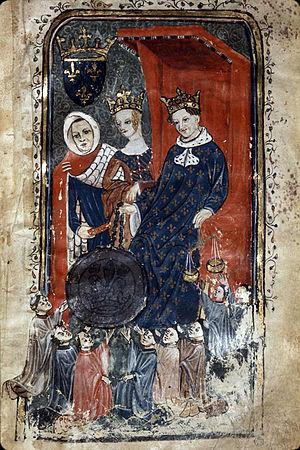
Le roi de France Philippe VI de Valois et la reine Jeanne de Bourgogne, accompagnés d'un autre personnage, remettent les sceaux et les poids du Mans et de Bourg-Nouvel aux chapelains de la chapelle royale du Gué de Maulny. Blason aux armes de France. Enluminure pleine page tirée du manuscrit Juratoire de la chapelle royale du Gué de Maulny, daté du 1er quart du 14e s.-1er quart du 15e s., actuellement conservé à la Bibliothèque municipale du Mans (cote BM, ms. 0691, f. 009). Description d'après la notice de l'IRHT et notice de la base Enluminures
Courtenay est une commune française de la région naturelle du Gâtinais, située dans le département du Loiret en région Centre-Val de Loire.